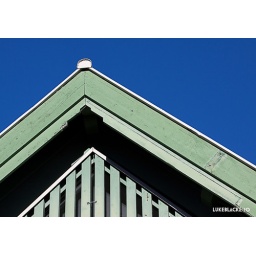
green roof under the blue sky